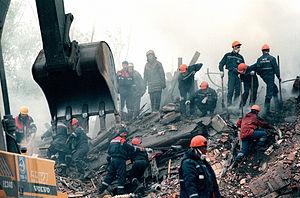
Une série de cinq attentats en Russie en 1999 contre des immeubles d'habitations entre le 31 août et le 16 septembre 1999 dans plusieurs villes de l'ouest du pays font au moins 290 morts et un millier de blessés.